Ayetullah Bey

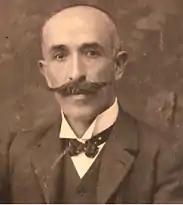
Şevki Pasha, Bey's father

Ayetullah Bey's father was Şevki Pasha, a brigadier general in the Ottoman Army. Ayetullah Bey was known as "Şevkipaşazade". After graduating from Lycée Saint-Joseph he started to work as a civil servant in the Ottoman Bank. He then resigned and founded a company that sells water. He was a member of the first squads of Fenerbahçe, playing as the goalkeeper. Later, he also served the club as a president.